Mark Saccomanno

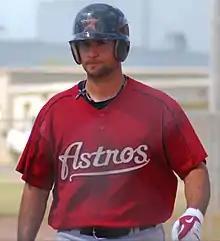
Saccomanno with the Houston Astros

Mark Edison Saccomanno (born April 30, 1980) is an American former professional baseball first baseman. He represented Italy in the World Baseball Classic. At 17, Saccomanno was awarded the Klein Forest High School Golden Glove award. He was also selected to the 17-and-under AAU National All-Tournament Team. At 18, was named Second-Team All-District 16-5A as a shortstop and received the National Scholar Athlete Award. He played college baseball for Baylor University. He was selected in the 23rd round of the 2003 Major League Baseball draft by the Astros.